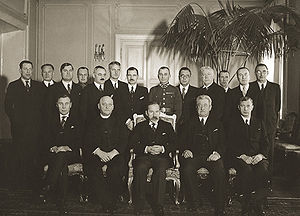
Antanas Smetona / Biografi / Politisk karriere
President Antanas Smetona med sin regering samlet i præsidentpaladset  i Kaunas, 1939. Fra venstre: siddende - Direktør for Litauens Bank J. Tūbelis, statsminister V. Mironas, president A. Smetona, Speaker of Seimas K. Šakenis, J. Takūnas. Stående (nr. 6) - J. Skaisgiris, J. Gudauskas (nr. 8), K. Germanas (nr. 11), J. Urbšys (nr. 12).
Antanas Smetona var en ledende litauisk politiker i det selvstændige Litauen i mellemkrigstiden mellem 1918 og 1940. Han var landets første præsident mellem 4. april 1919 og 19. juni 1920, og var landets præsident mellem 19. december 1926 og 15. juni 1940, hvor efter landet blev besat af Sovjetunionen. Han var også en af de mest kendte nationalistiske ideologer i Litauen.